2020–21 Australian bushfire season

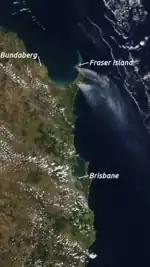
NASA satellite imagery on 14 November 2020 showing bushfires on Fraser Island

A large bushfire was started on 14 October 2020 by an illegal campfire within the Duling Camp Zone of Eastern Beach on Fraser Island. It impacted multiple communities and caused people to flee their homes as it burned out of control.